Springfield High School (Springfield, Ohio)

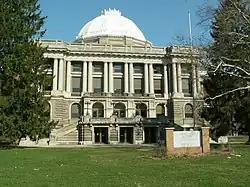
Original Springfield High School that later served as South High School, 1960–2008

The school was founded in 1911, then split into two high schools (North and South) in the fall of 1960. South High kept the original Springfield High School building, located at 700 South Limestone Street near the city's downtown, which was modeled after the Library of Congress and renowned for its large white dome. South also kept Springfield High's nickname, "Wildcats," and school colors of navy and gold. North High was nicknamed "Panthers" and used red, blue, and white as school colors. The two high schools shared Evans Stadium, which Springfield High used until North High built a stadium on the campus of its school. In 2008, North and South merged into "Springfield High School". A new high school building and campus were built at the location of the old North High. The new Springfield High took the "Wildcats" nickname, adopted blue, gold, and white as its colors, and continues to use Evans Stadium for football. It also uses the on-campus stadium North High, built for other sporting events. The school district uses the old Springfield High/South High building for administrative purposes but is no longer allowed to be used for teaching or classroom purposes per state guidelines.